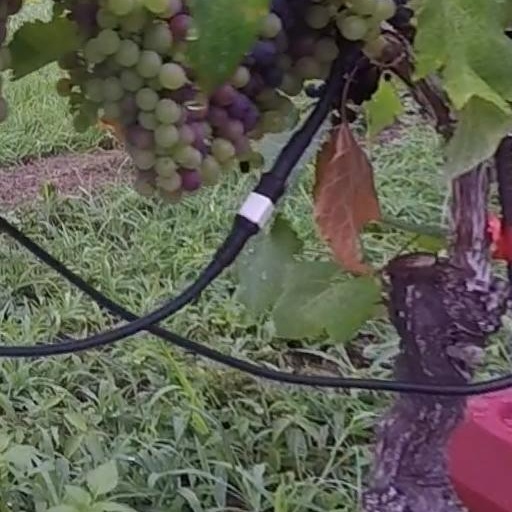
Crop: grape